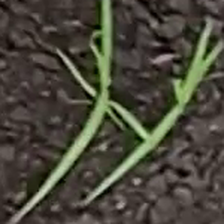
Weed species: Digitaria_SP_(Digitaria Sanguinalis )